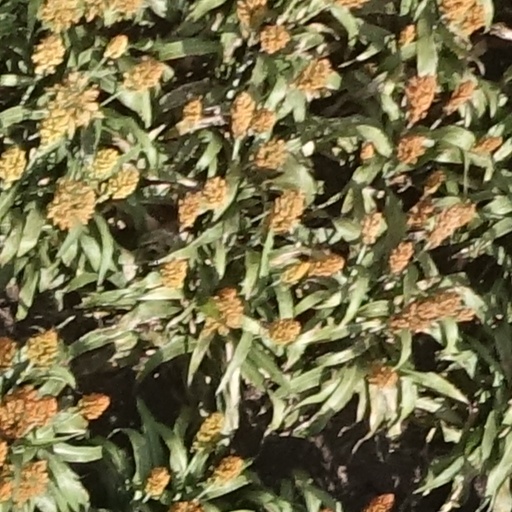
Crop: sorghum